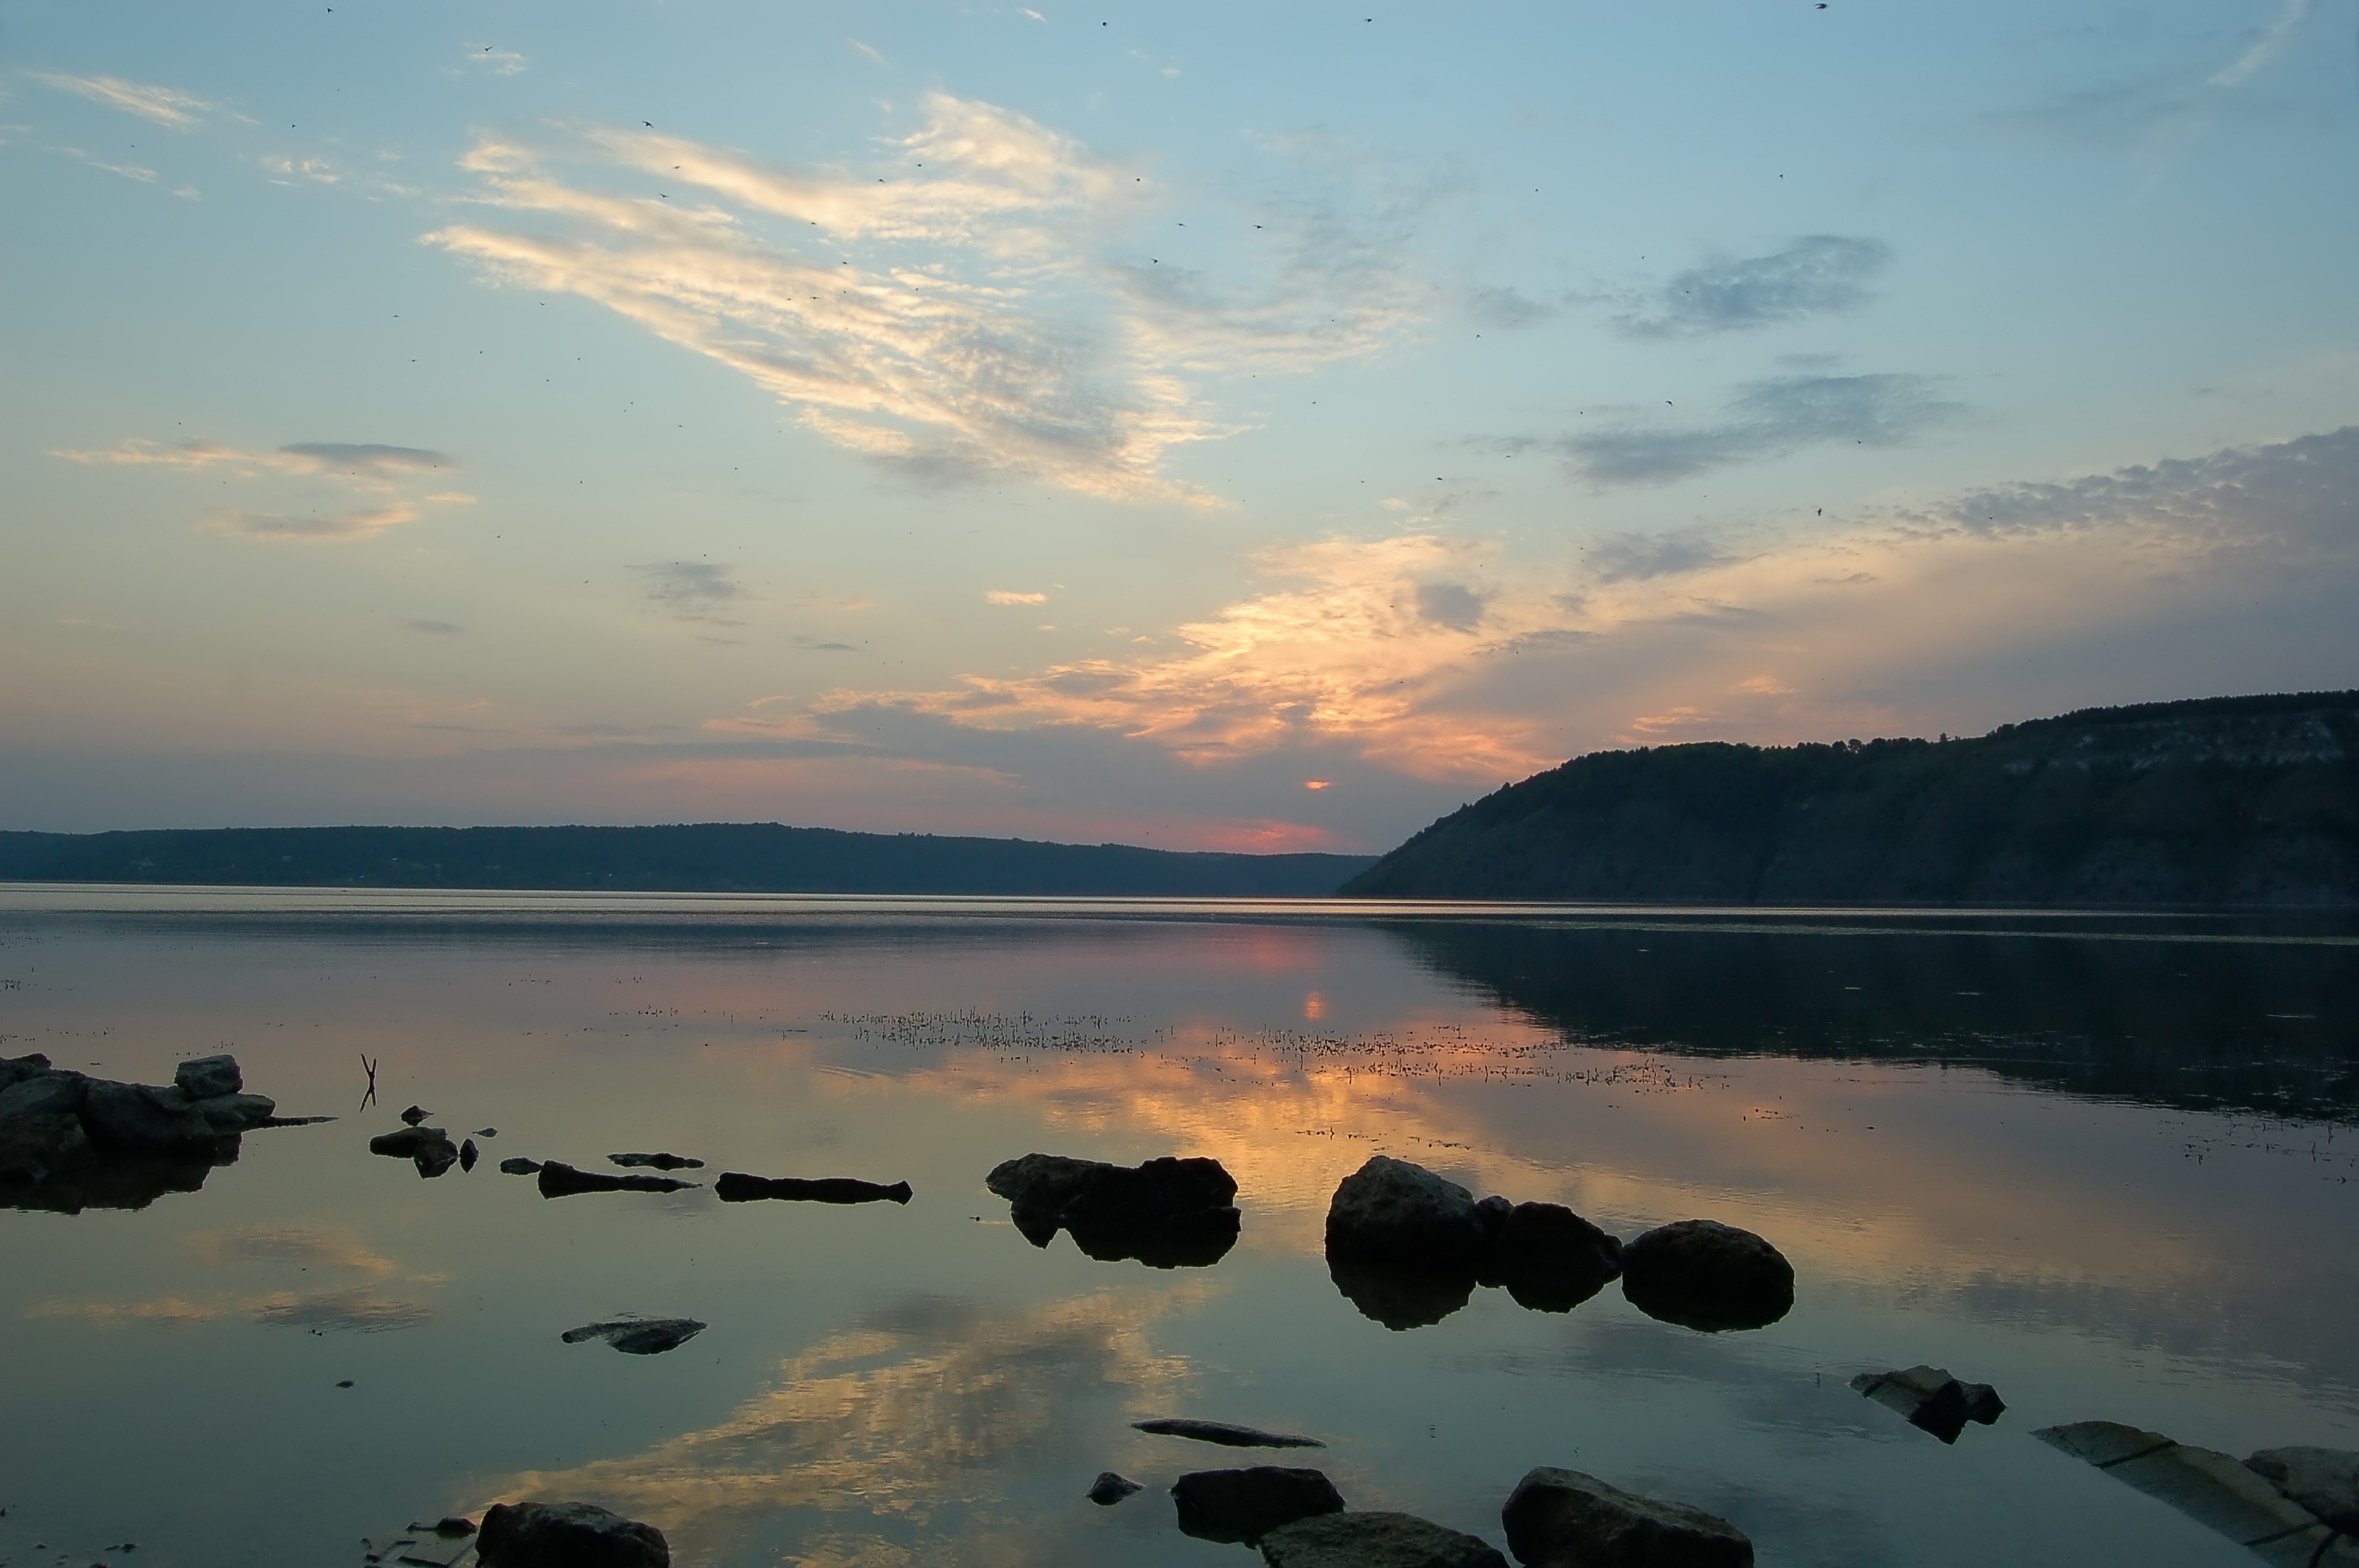
landscape, sea, coast, nature, horizon, cloud, sky, sunrise, sunset, sunlight, morning, shore, lake, dawn, river, travel, dusk, evening, reflection, bay, reservoir, body of water, loch, atmospheric phenomenon